Elizabeth, Lady William Russell

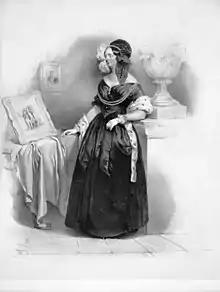
Elizabeth Anne, Lady William Russell 1843

Elizabeth Anne, Lady William Russell (2 October 1793 – 10 August 1874) was the socialite wife of Lord George William Russell.